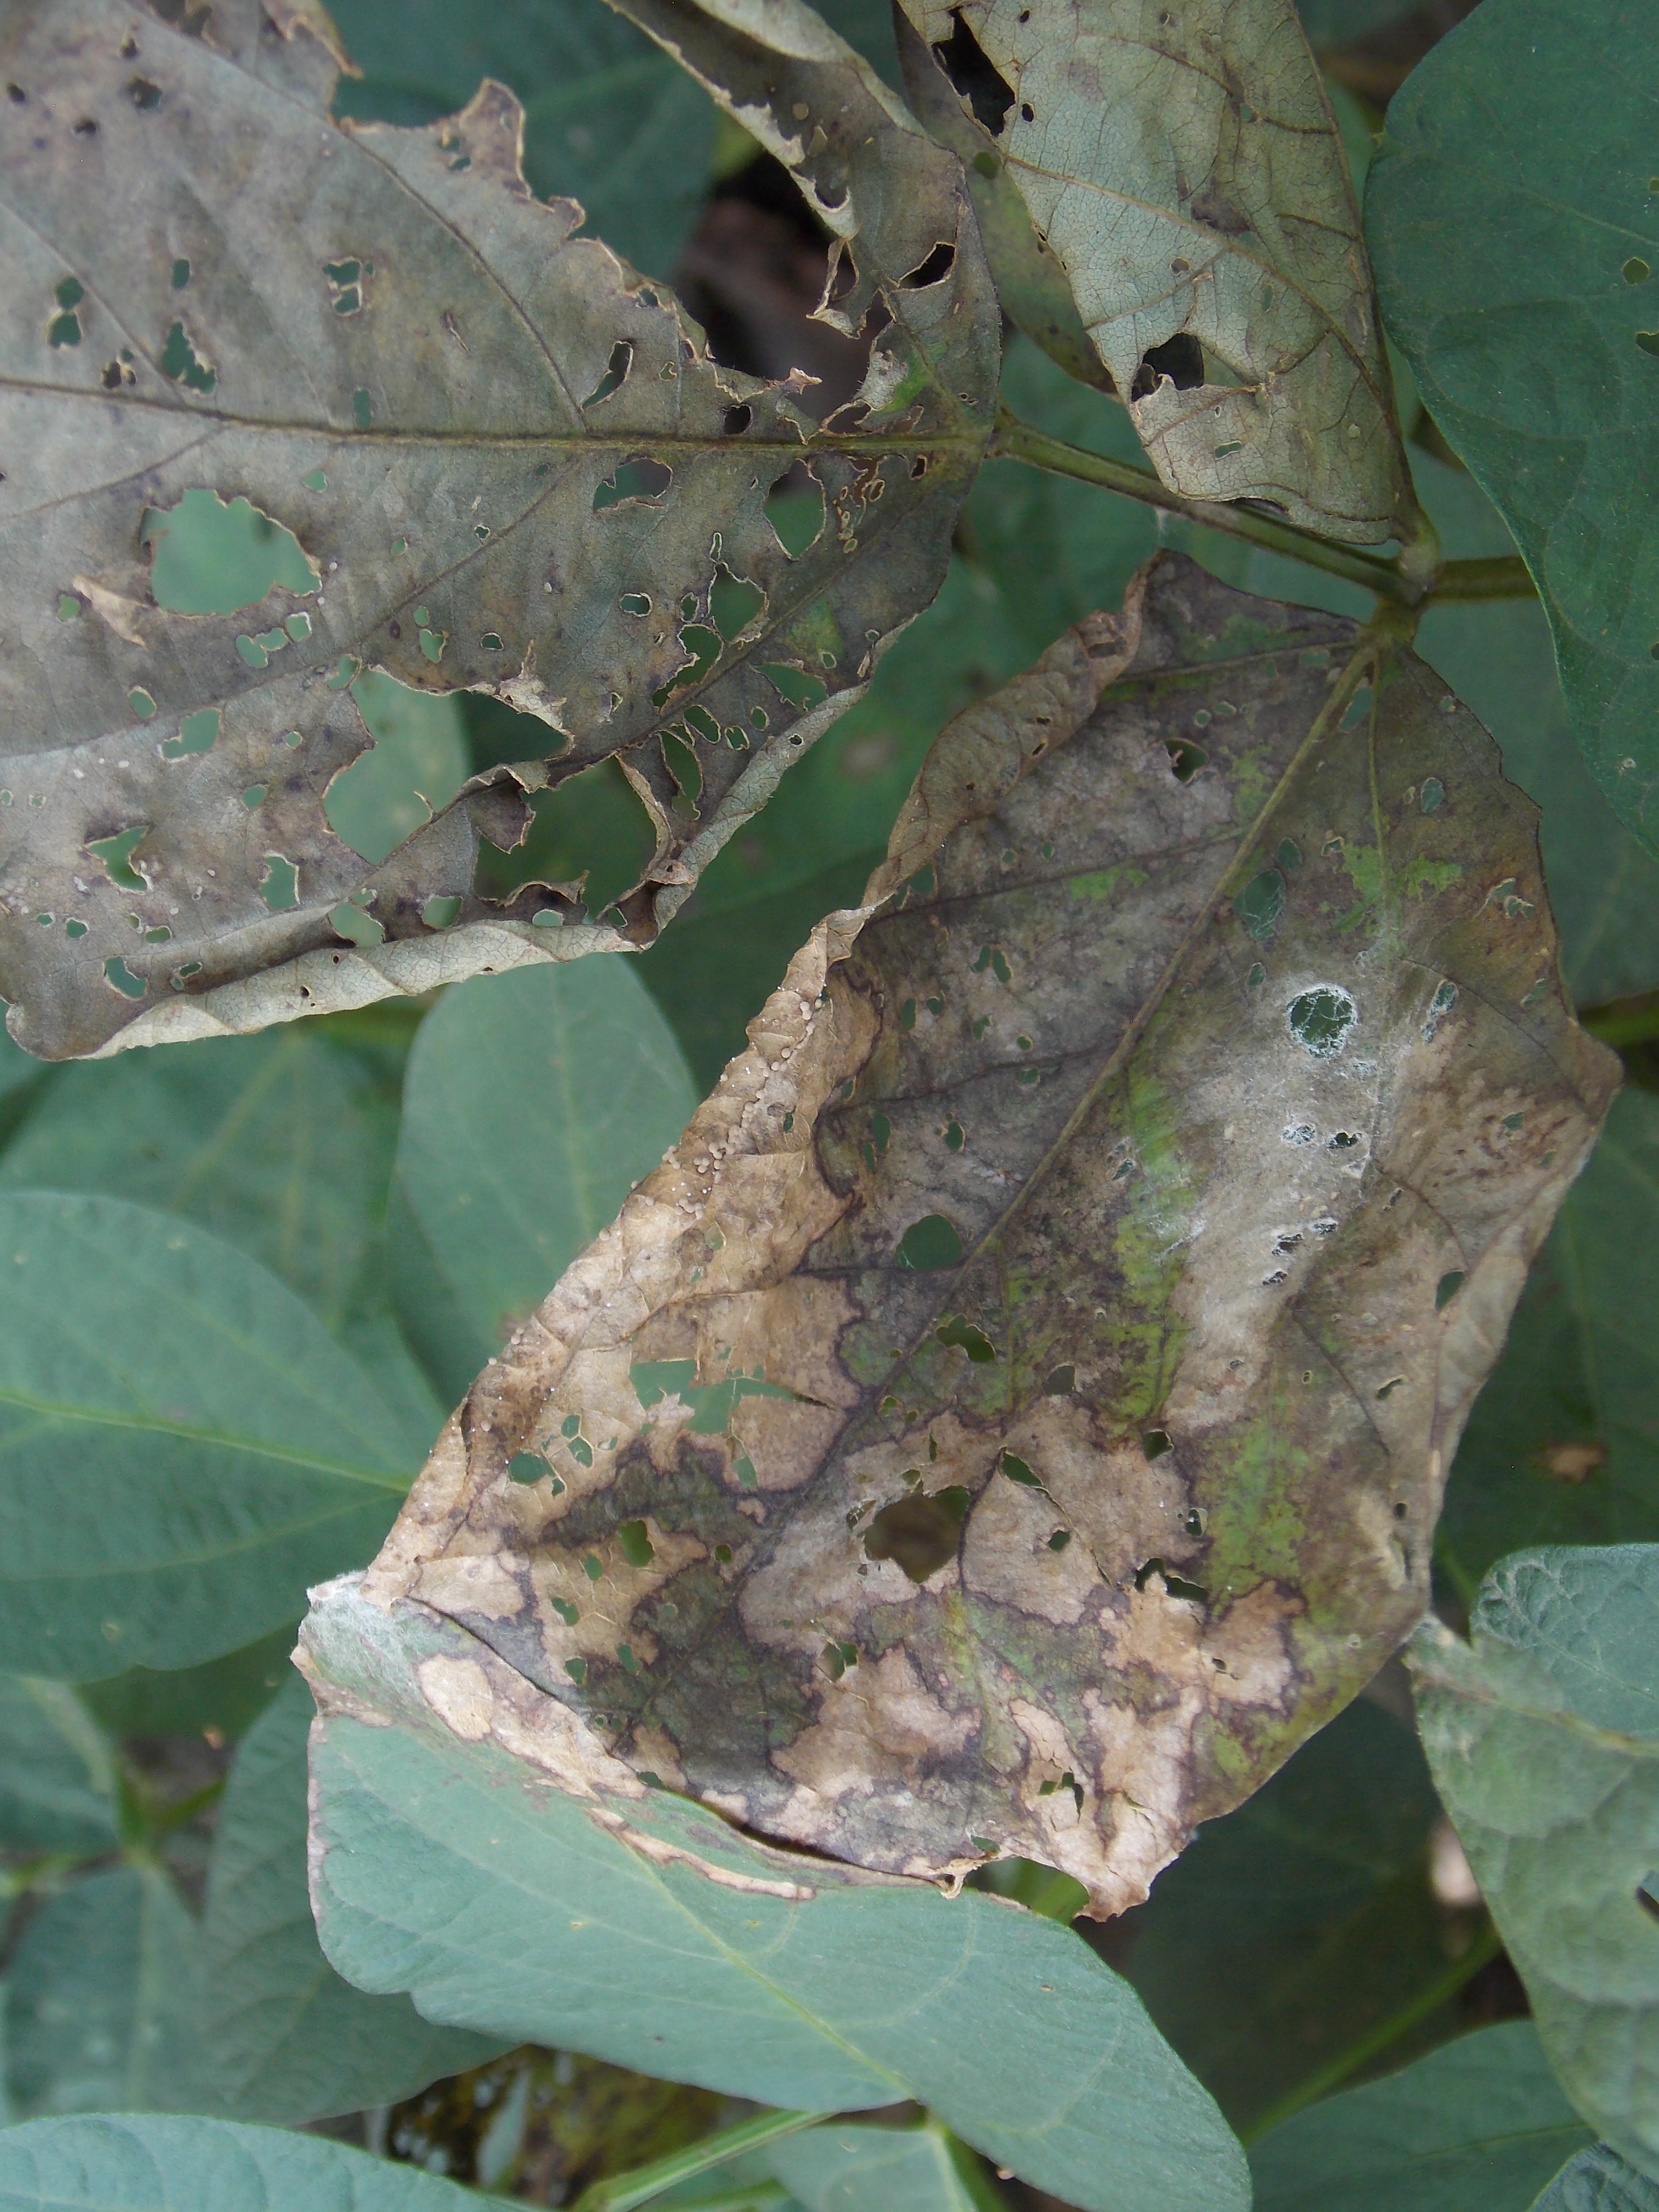
Label: Disease